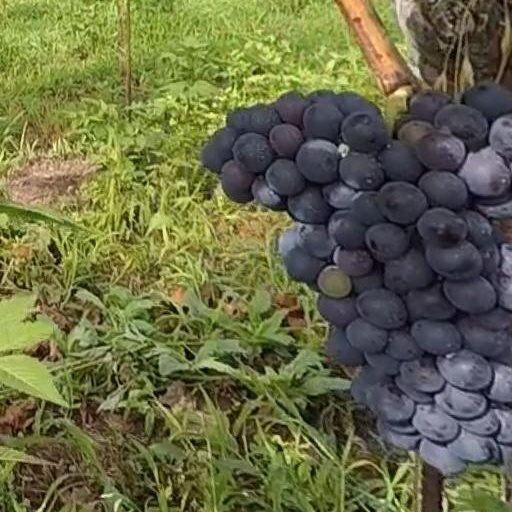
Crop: grape